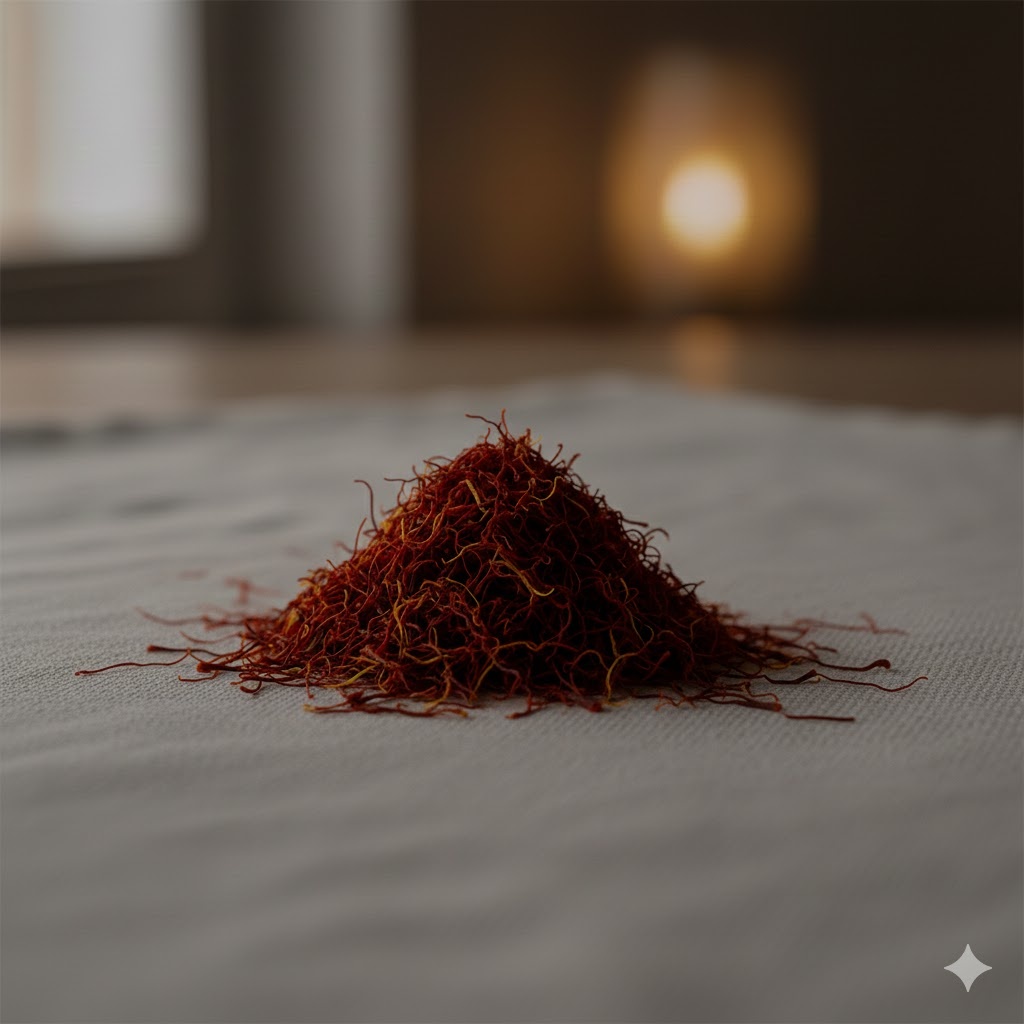
Saffron quality class: lacha